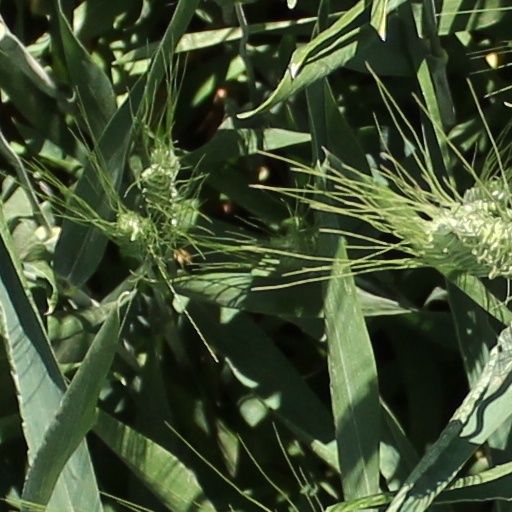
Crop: wheat